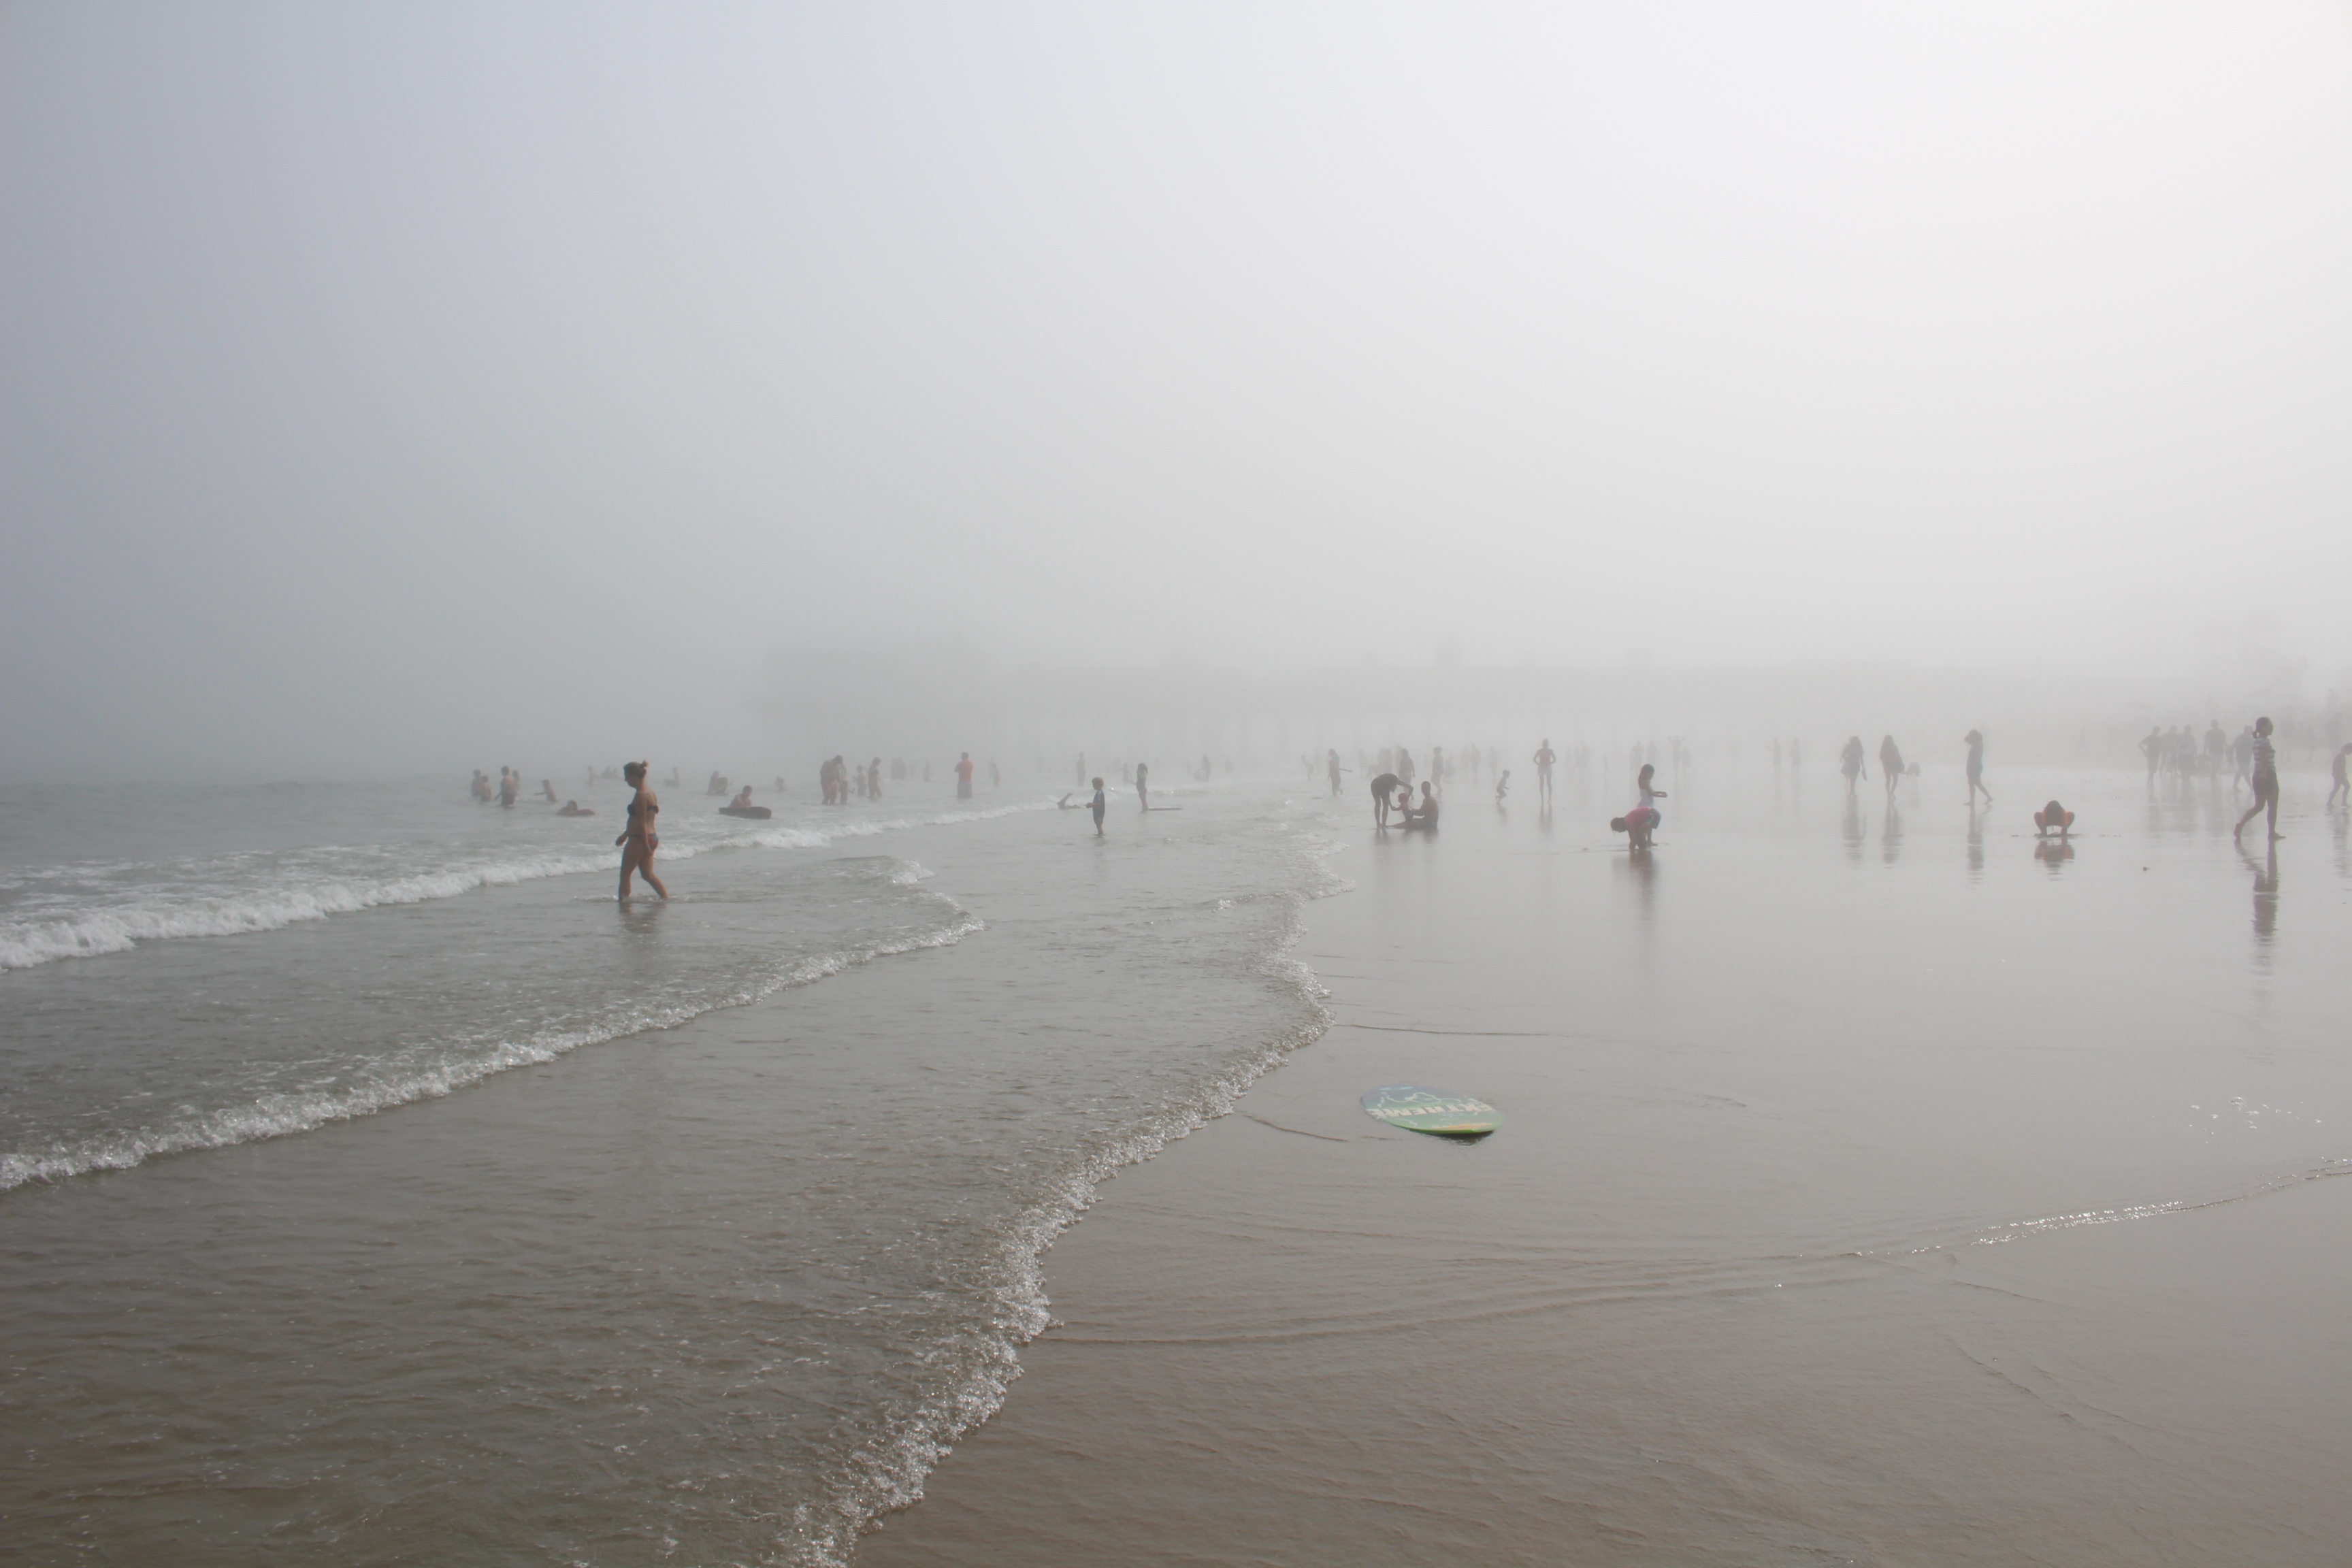
beach, sea, water, horizon, people, fog, mist, morning, rain, shore, wave, foggy, vacation, weather, haze, holiday, playing, swimming, men, waves, children, women, enjoy, freezing, sea beach, mudflat, atmospheric phenomenon, wind wave